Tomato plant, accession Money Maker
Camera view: vertical (180 deg); turntable rotation: 180 degrees
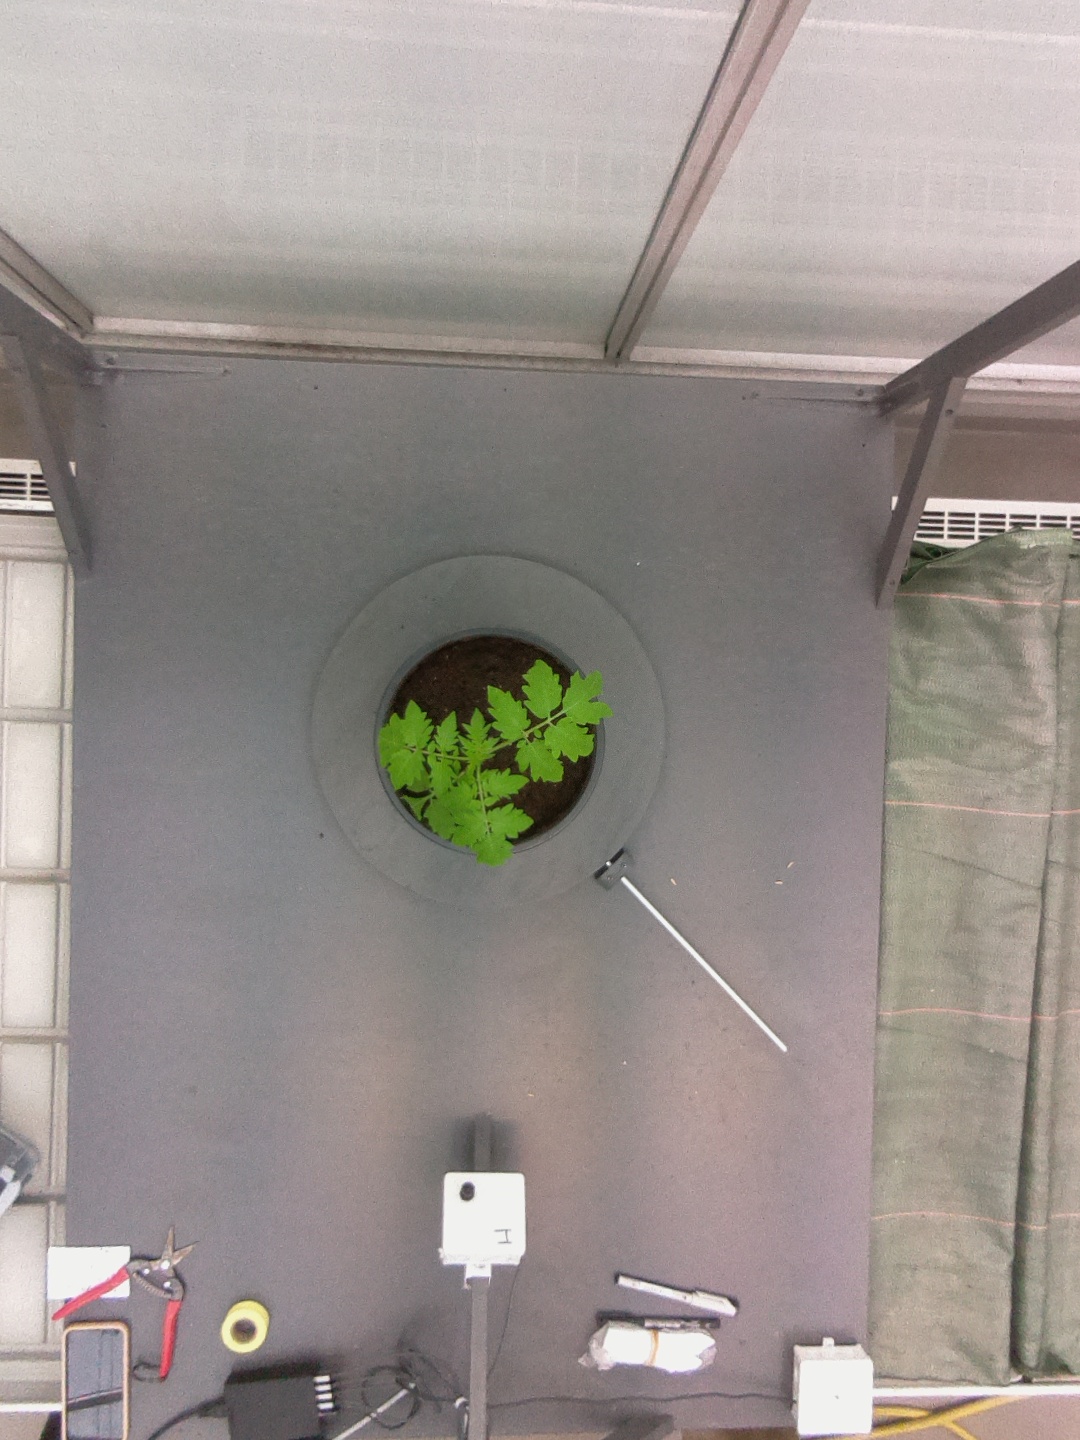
BBCH growth stage 13: 6 of true leaves visible